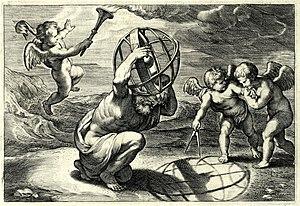
21 décembre : Galilée, attaqué par les tenants du géocentrisme répond par les Lettere copernicane. Il place au-dessus de l'autorité de la Bible la vérité scientifique.
François d'Aguilon, né à Bruxelles le 15 janvier 1567 et décédé à Tournai le 20 mars 1617, était un prêtre jésuite brabançon d'origine espagnole, mathématicien, physicien, maître en optique et architecte.